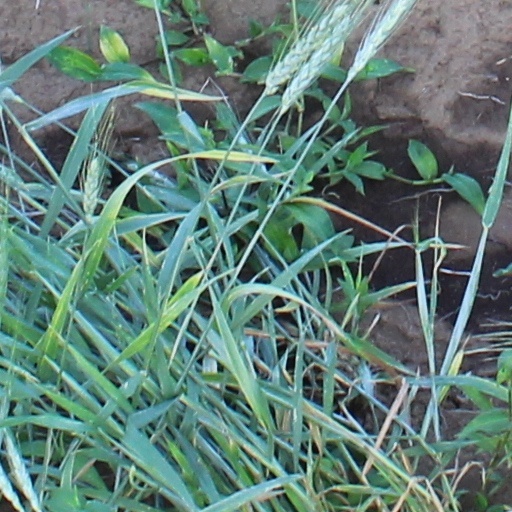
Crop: wheat